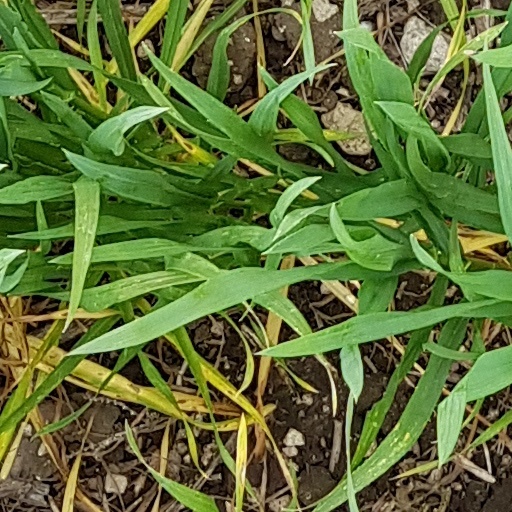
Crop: wheat